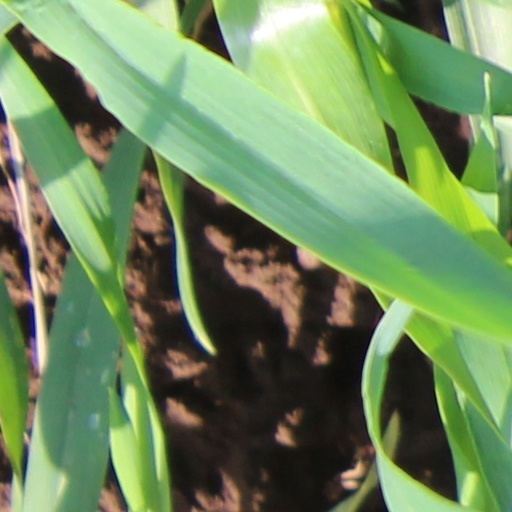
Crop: wheat